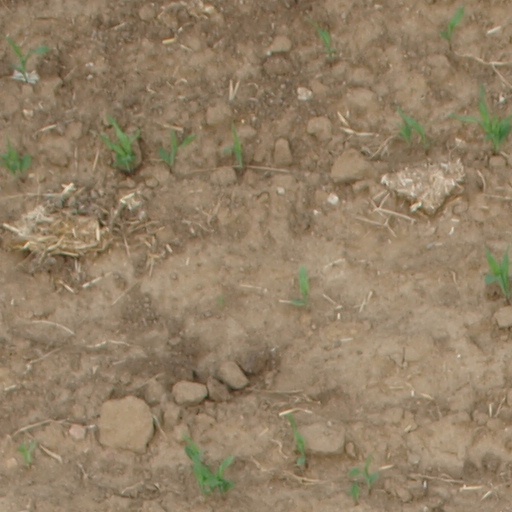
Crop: maize; corn